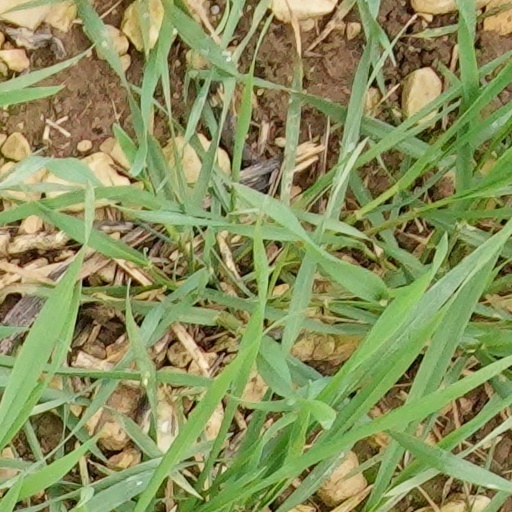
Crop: wheat